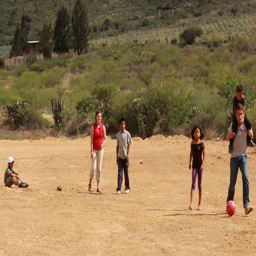
A group of people play soccer on dirt.
A group of people playing a game with a red ball.
A group of people playing soccer on the beach
The familly is playing soccer  on the dirt field.
A family is playing with a small red ball.